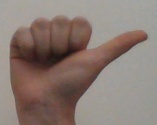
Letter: dhad